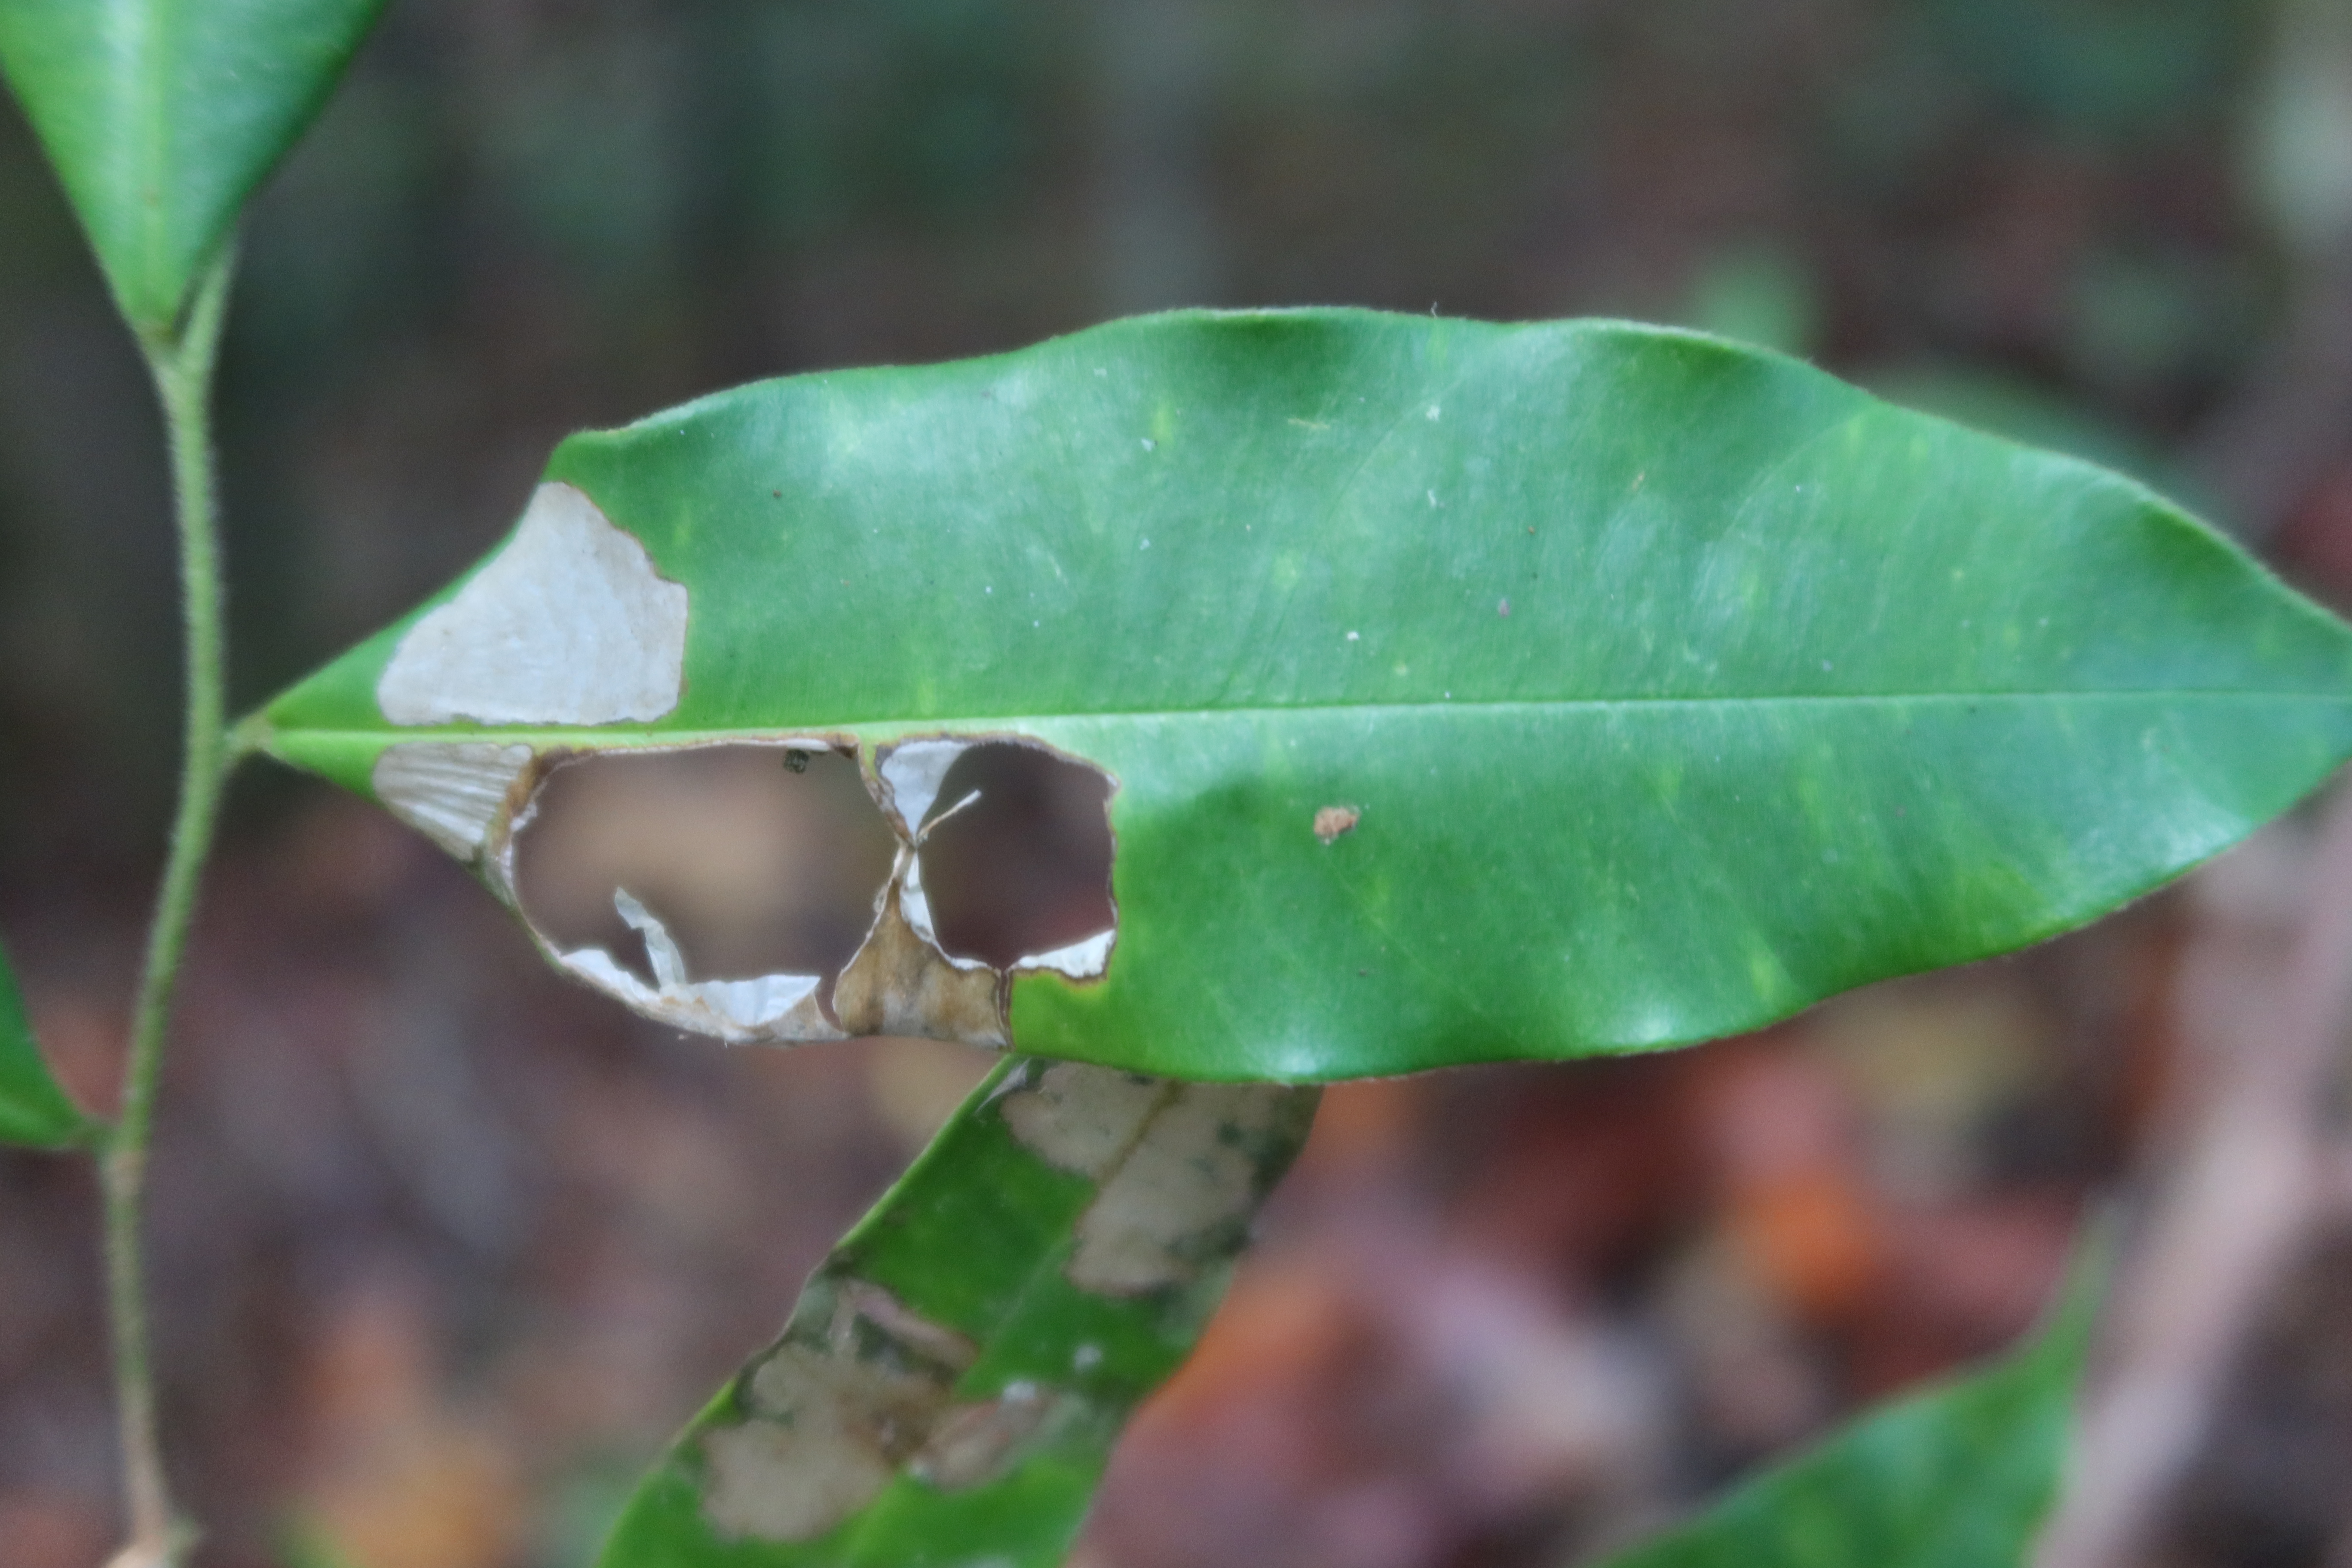
Label: Translucent lesion